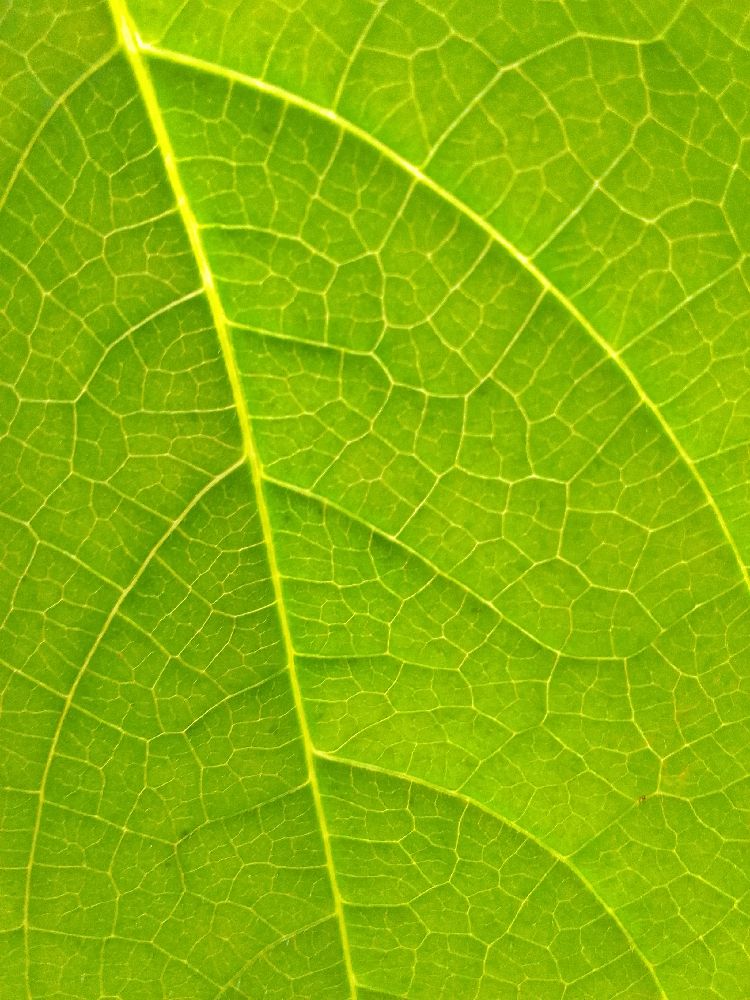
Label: healthy